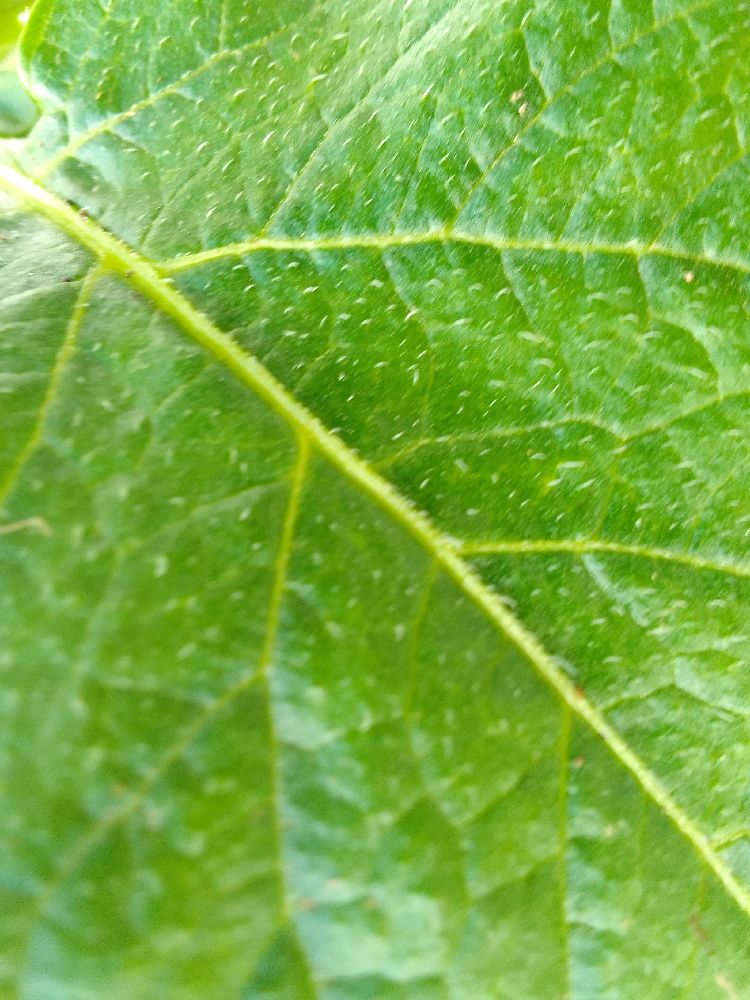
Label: Healthy